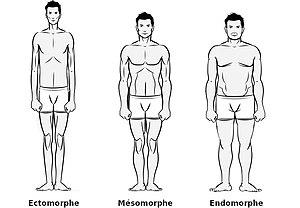
Les différents somatotypes
William Herbert Sheldon est un psychologue américain. Il est surtout connu pour ses livres sur la constitution physique humaine : à partir de données empiriques plus anciennes, a édifié une typologie des corps humains qu’il a pu corréler statistiquement avec certaines caractéristiques psychologiques.
Le somatotype, du grec soma, est une tentative de relier la personnalité aux formes du corps humain et à sa constitution physique une fois la croissance adolescente terminée.